Stef Bos

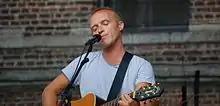
Stef Bos performing live

Steven "Stef" Bos (born 12 July 1961 in Veenendaal) is a Dutch singer who lives in Cape Town, South Africa. He sings in Dutch, and occasionally in Afrikaans, and has been successful in Belgium, the Netherlands and South Africa since his breakthrough single "Papa" ("Daddy") came out in 1990.